The Gene Revolution

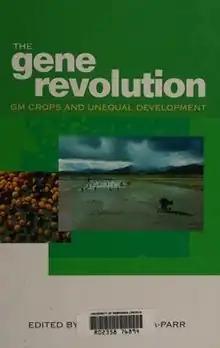

The Gene Revolution: GM Crops and Unequal Development is a 2006 book by Professor Sakiko Fukuda-Parr.